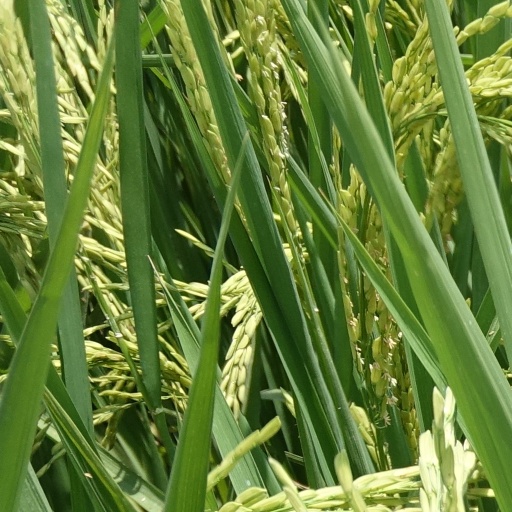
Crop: rice